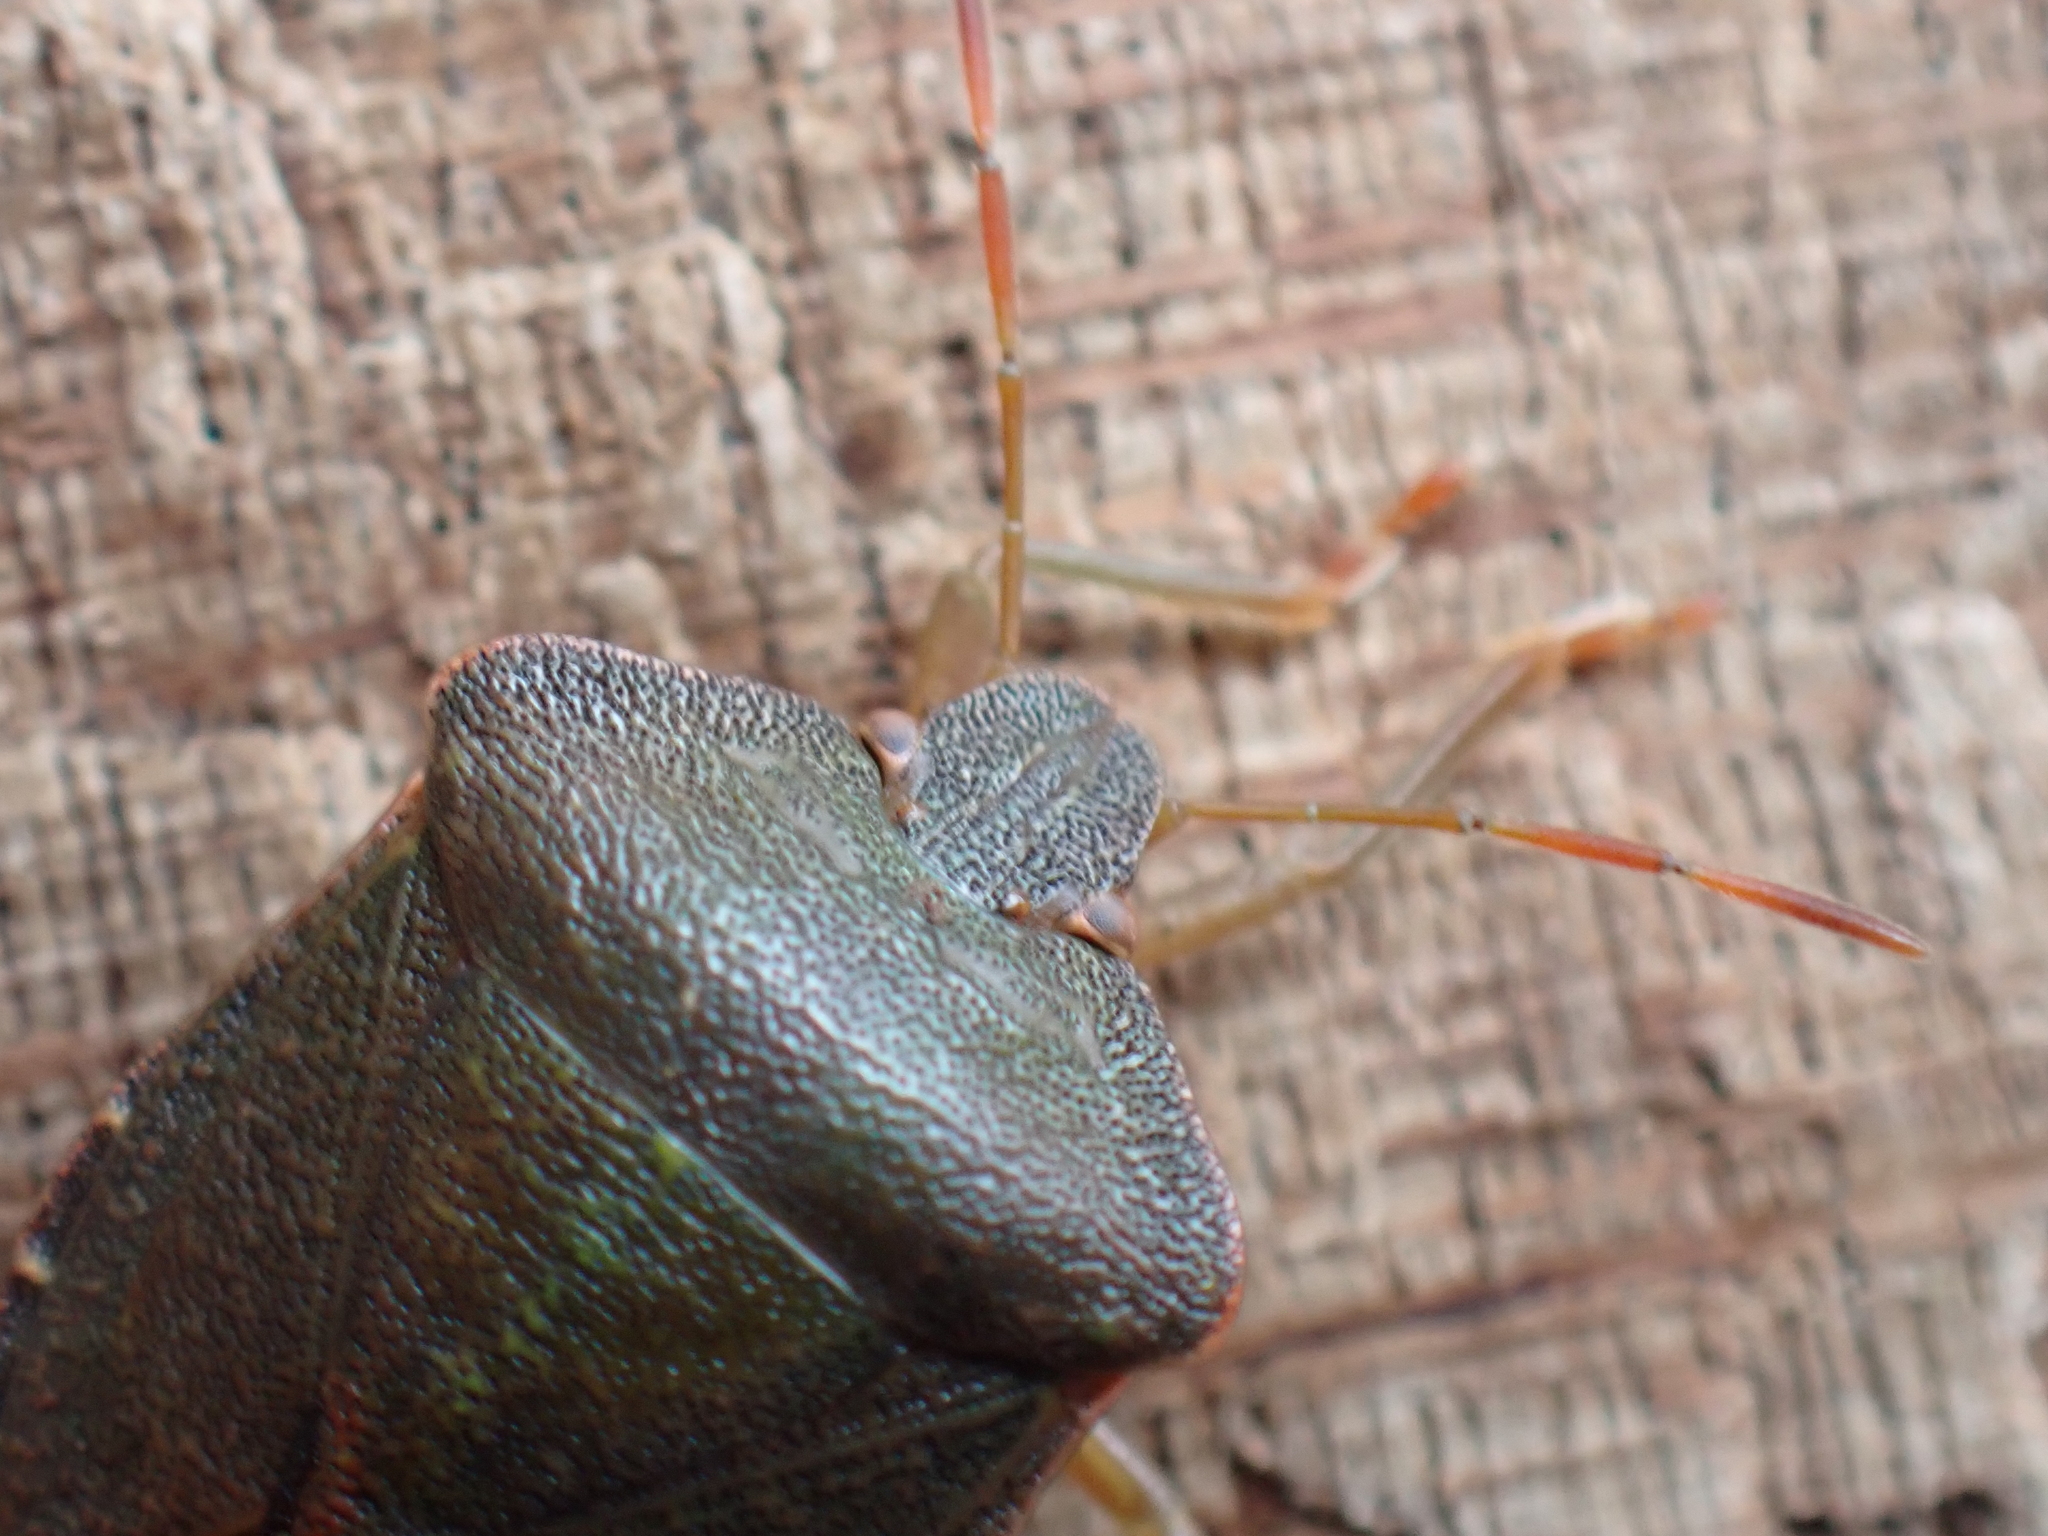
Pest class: stink_bug